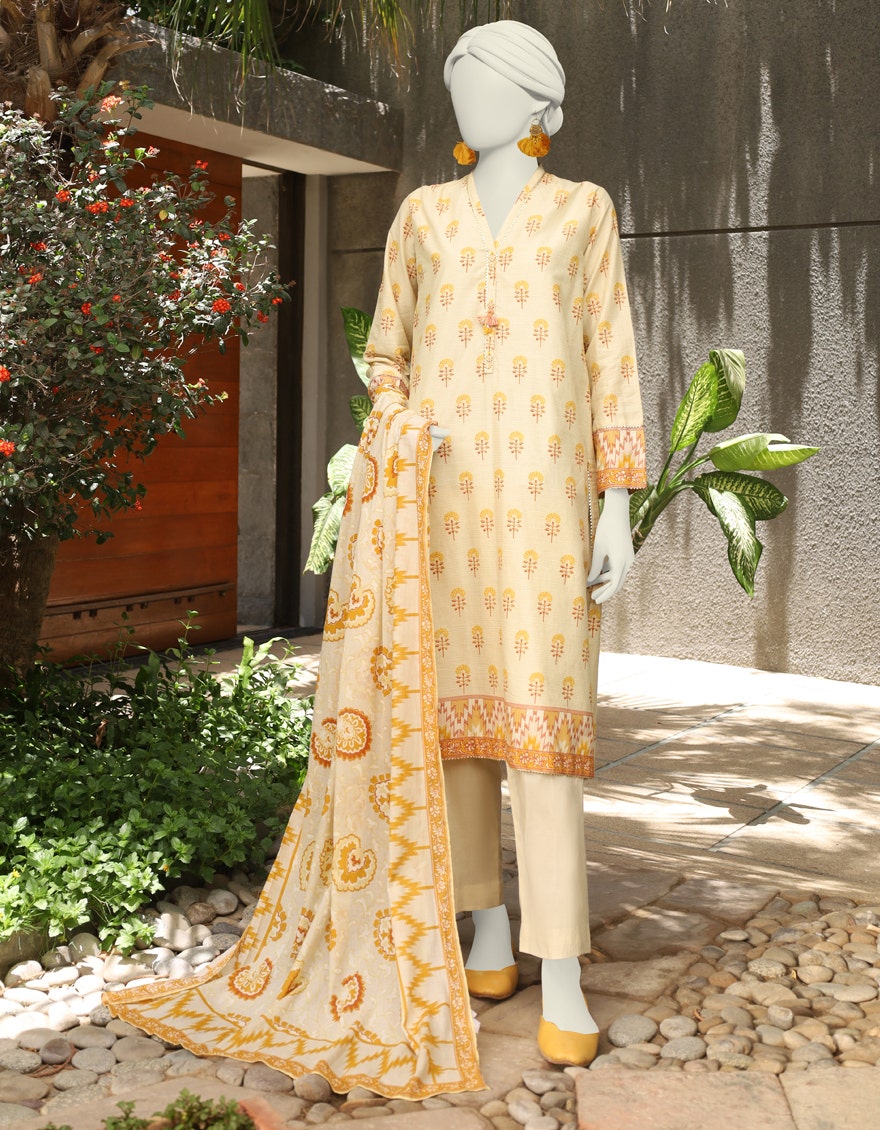
yellow multi embroidered cotton suit